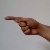
The image shows a hand gesture representing the letter 'G' in Indian Sign Language.